Treaty of Guadalupe Hidalgo

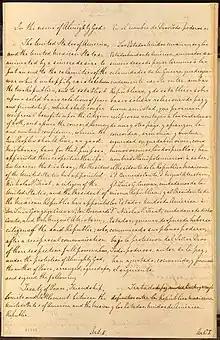
First page of the original treaty

The version of the treaty ratified by the United States Senate eliminated Article X, which stated that the U.S. government would honor and guarantee all land grants awarded in lands ceded to the United States by those respective governments to citizens of Spain and Mexico. Article VIII guaranteed that Mexicans who remained more than one year in the ceded lands would automatically become full-fledged United States citizens (or they could declare their intention of remaining Mexican citizens); however, the Senate modified Article IX, changing the first paragraph and excluding the last two. Among the changes was that Mexican citizens would "be admitted at the proper time (to be judged of by the Congress of the United States)" instead of "admitted as soon as possible", as negotiated between Trist and the Mexican delegation.